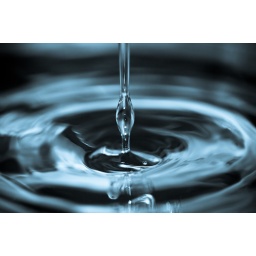
Experimenting in my kitchen sink